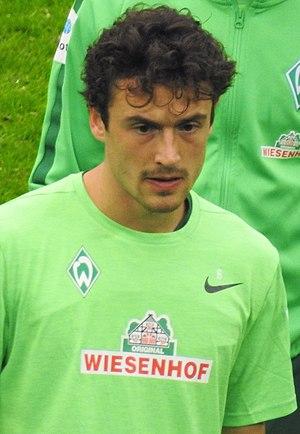
Thomas Delaney, né le 3 septembre 1991 à Frederiksberg, est un footballeur international danois. Évoluant au poste de milieu relayeur, il joue actuellement pour le Borussia Dortmund, dans le championnat d'Allemagne.